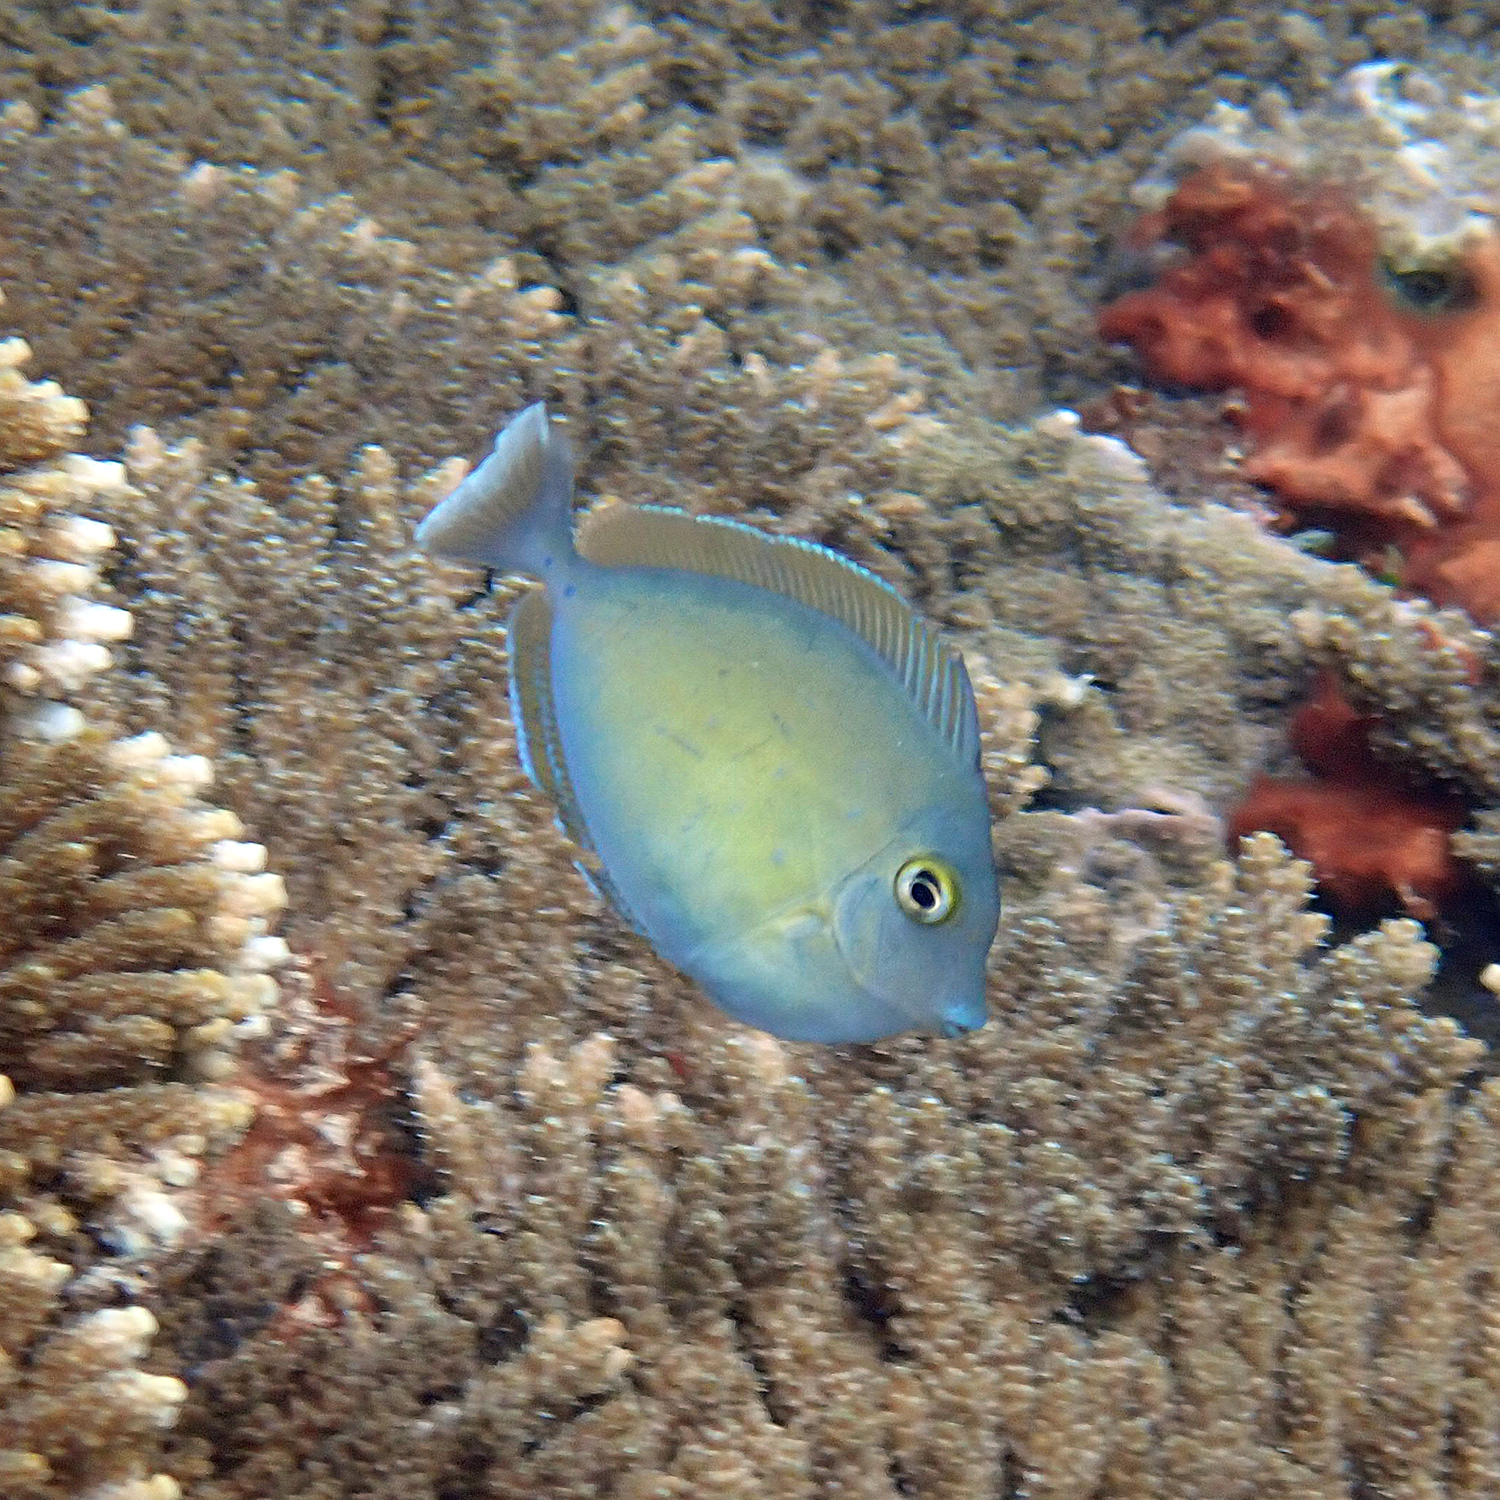
Naso unicornis (Bluespine Unicornfish)